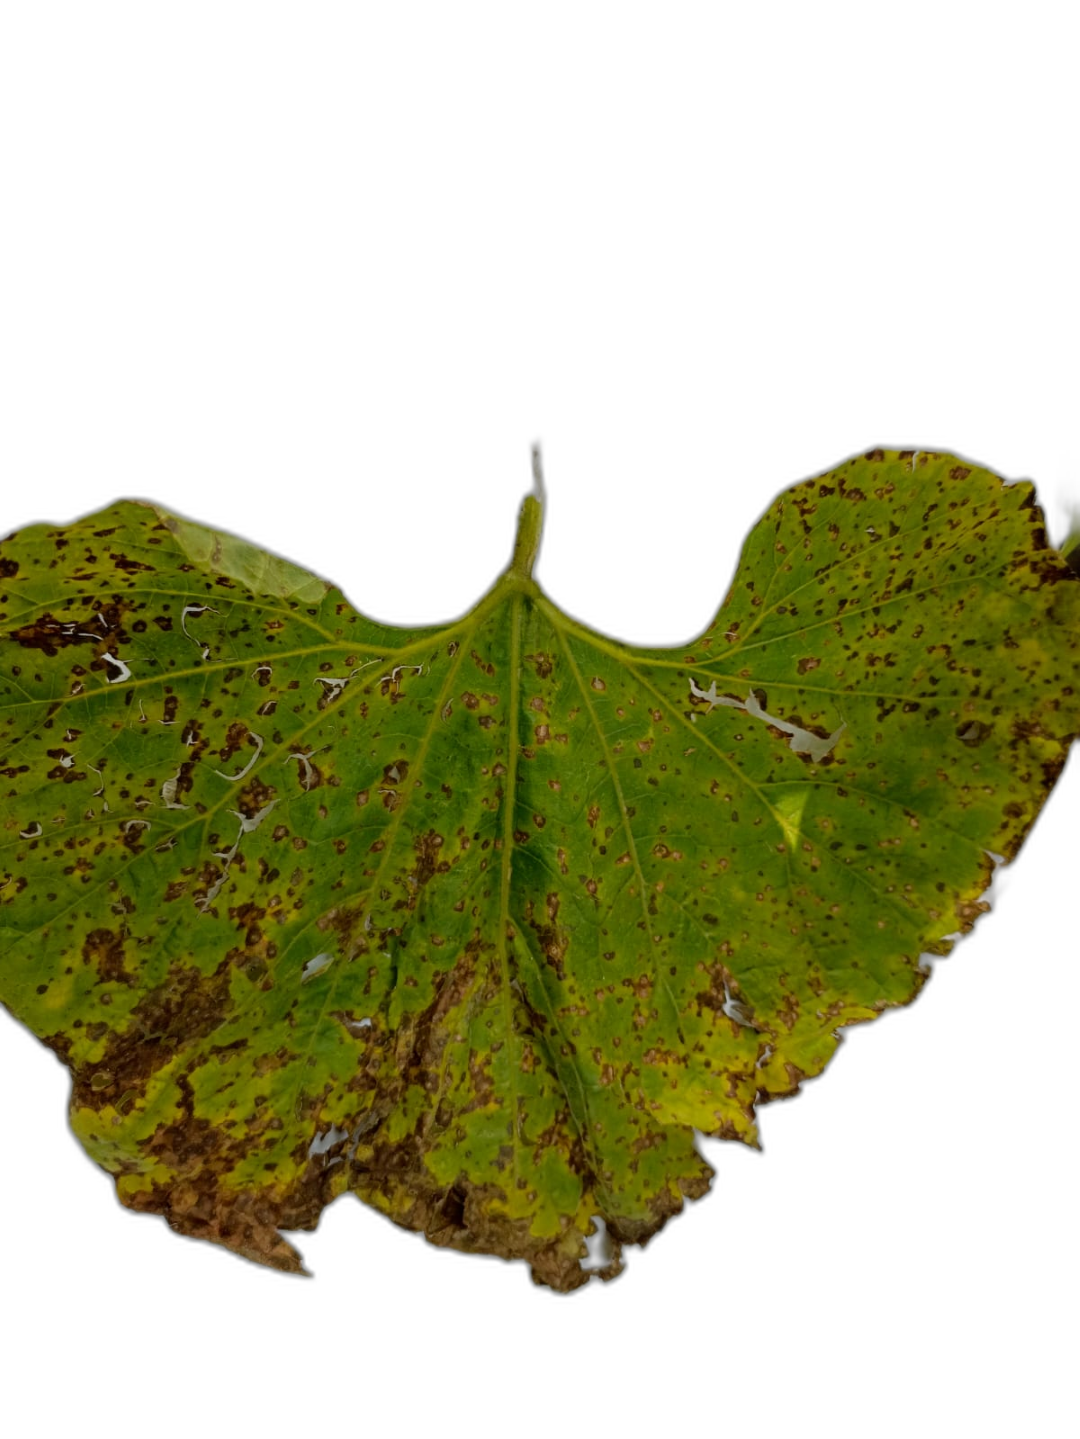
Crop: Bottle Gourd
Label: Anthracnose